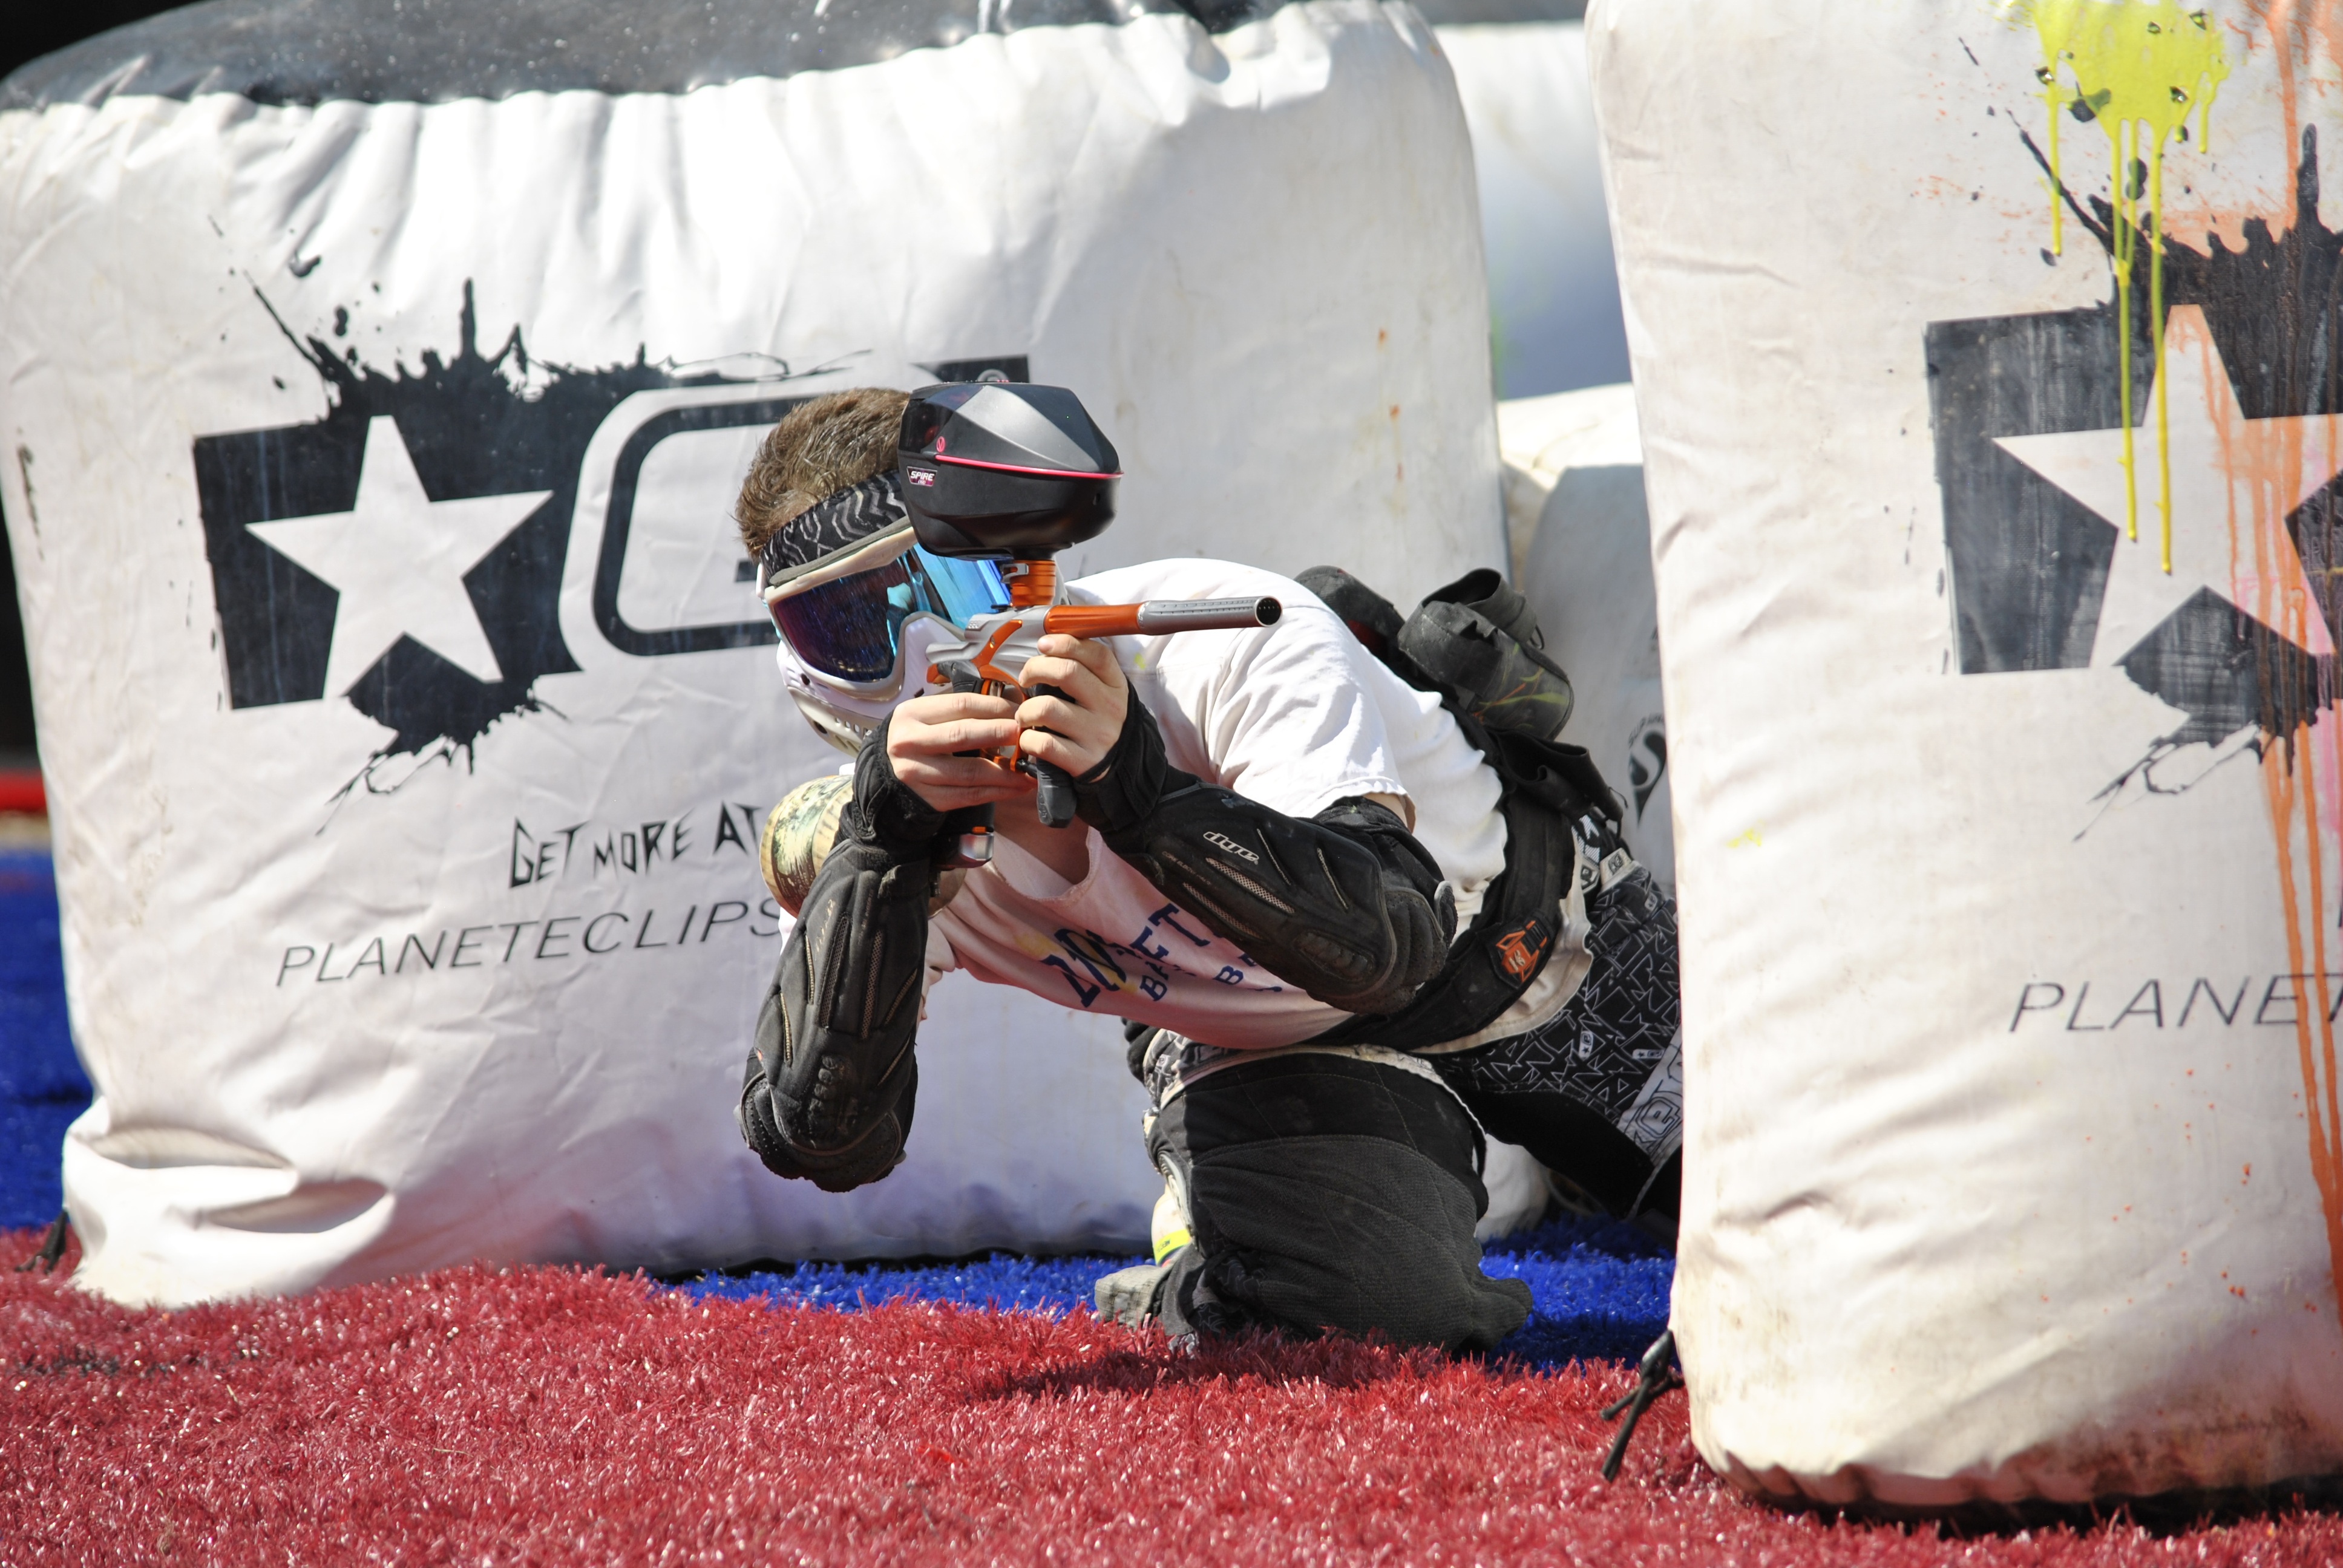
recreation, extreme, shooting, sports, games, paintball, skirmish, combat sport, outdoor recreation, individual sports, contact sport, shooting sport